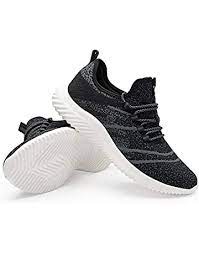
Label: Sneaker